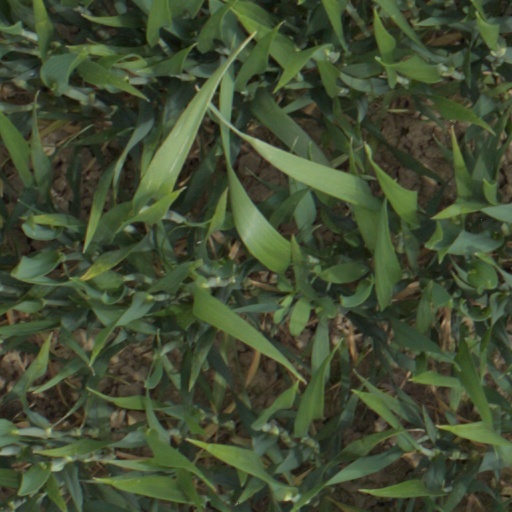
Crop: wheat